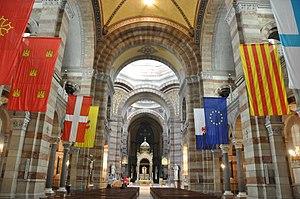
Marseille - Cathédrale La Major Interieur Ancien drapeau de Provence Català: Interior de la catedral de Marsella amb la bandera de Proveça